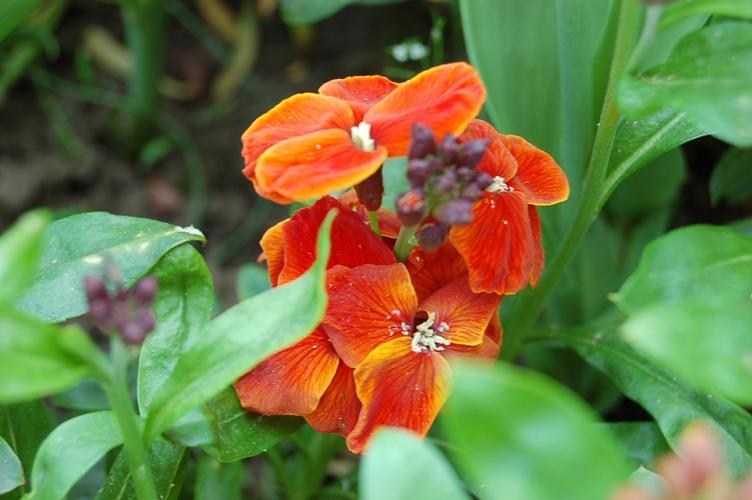
Label: wallflower